Ellen Harding Baker

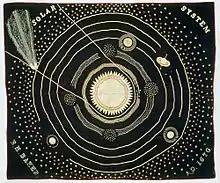
Created in 1876 by Ellen Harding Baker and used to assist with her astronomy lectures.

Ellen Harding Baker likely began creating the Solar System Quilt in 1876 as evidenced by the "A.D 1876" embroidered in the lower right corner. It apparently took her until 1883 to complete the project. In September of that year, "New York Times"picked up a quote from an Iowa newspaper that "Mrs. M. Baker, of Lone Tree, has just finished a silk quilt which she has been seven years in making. It has the solar system worked in completely and accurately."